Sheridan Jobbins

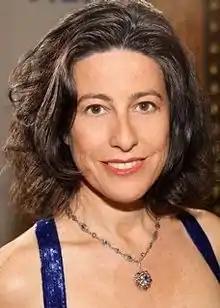
Jobbins at the premiere of "Easy Virtue" in Canada, 2008

Sheridan Jobbins (born 2 July 1960) is an Australian journalist, television presenter and screenwriter.